Aggregate data

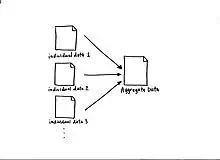
A diagram showing the basic meaning of aggregate data, which is a combination of individual data.

Aggregate data is high-level data which is acquired by combining individual-level data. For instance, the output of an industry is an aggregate of the firms’ individual outputs within that industry. Aggregate data are applied in statistics, data warehouses, and in economics.